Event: Nepal Earthquake
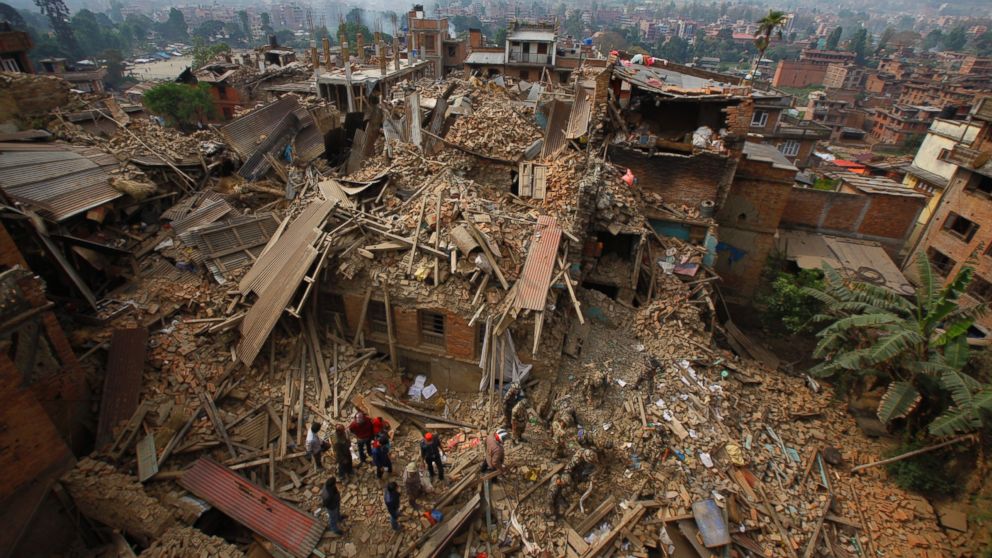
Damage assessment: damage